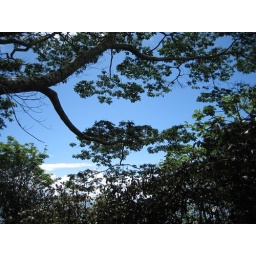
under the tree into the sky